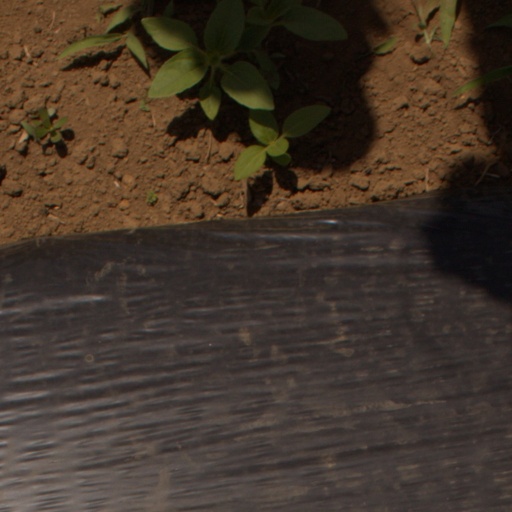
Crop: Jerusalem artichoke